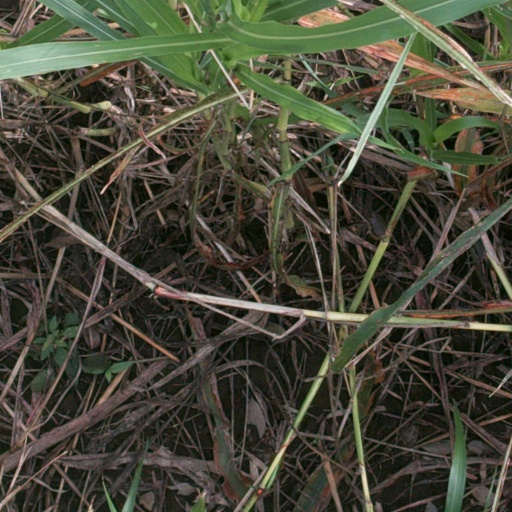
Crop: sorghum